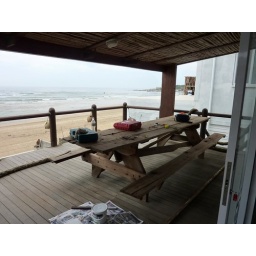
View from a beach house Stu was working on in Stilbbaai